Wolverton Urban District

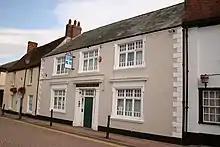
8 Market Square, Stony Stratford: Council offices 1949-1974

Prior to 1919, the rural district council generally met at St Mary's Parish Hall on London Road in Stony Stratford. On becoming an urban district in 1919, the meeting place was moved to the Wolverton Science and Art Institute on Church Street in Wolverton, before transferring to a room at the McCorquodale Printing Works in 1944. During this time the council's offices were accommodated in various premises around the district. A converted house at 122 Church Street in Wolverton served as the council's offices from 1932 to 1949, but did not have a room large enough for council meetings. In 1949 the council acquired the former White Hart public house at 8 Market Square in the centre of Stony Stratford, which had been most recently used as a working men's club. The building was converted to become the council's offices and meeting place, and was formally opened on 12 March 1949. The council then remained based at 8 Market Square until its abolition in 1974.